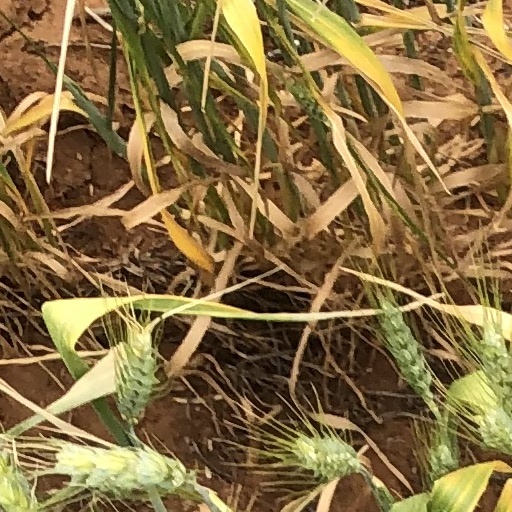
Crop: wheat